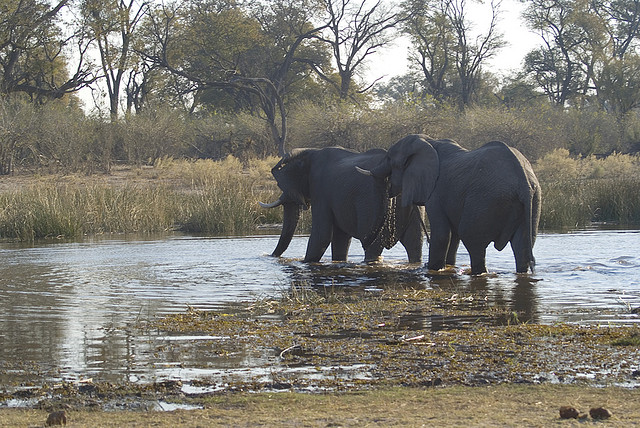
user: Given an image and a question. Answer the question in a short answer. Question: What is the likely reason that the elephant has his trunk in the water? Short Answer:
assistant: drink